Arthur D. Simons

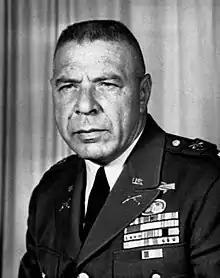

Arthur D. "Bull" Simons (June 28, 1918 – May 21, 1979) was a United States Army Special Forces colonel best known for leading the Sơn Tây raid, an attempted rescue of U.S. prisoners of war during the Vietnam War from a North Vietnamese prison at Sơn Tây. He also led the successful 1979 rescue of two employees of Electronic Data Systems from prison in Iran.